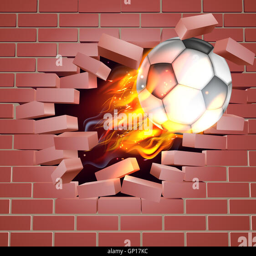
an illustration of a burning flaming ball on fire tearing a hole through a brick wall